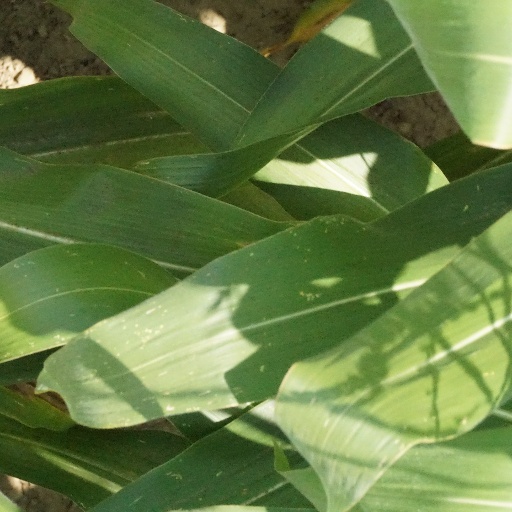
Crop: maize; corn